Ardnahoe distillery

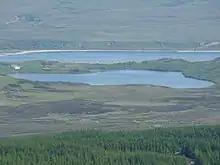
Loch Ardnahoe and the site of Ardnahoe farm in 2009 (the distillery now occupies the site in the distance).

The distillery is on the north east coast of Islay, located just north of Port Askaig, between the Caol Ila distillery and the Bunnahabhain distillery. The distillery is located between Loch Ardnahoe and the Sound of Islay (Caol Ìle, the narrow strait between Islay and Jura). The name of the distillery and lake translates as the "Height of the Hollow" in Gaelic.